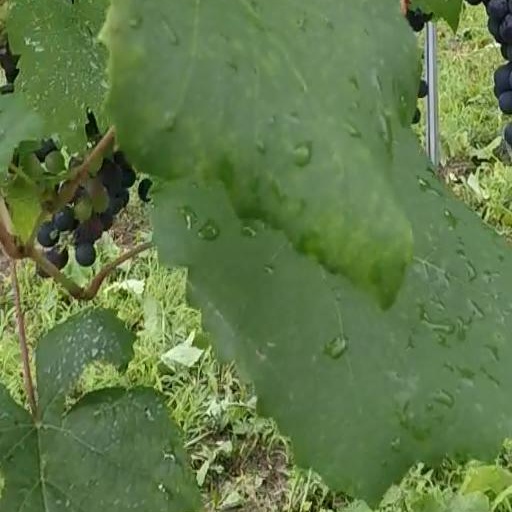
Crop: grape